Diaspora

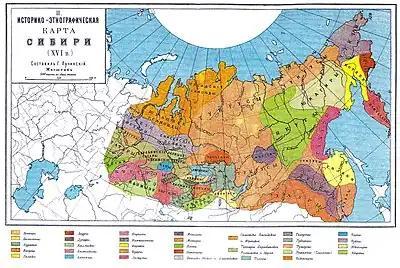
An ethnographic map of 16th-century Siberia, made in the Russian Empire period, between 1890 and 1907

Alexander the Great's conquest of the Achaemenid Empire marked the beginning of the Hellenistic period, characterized by a new wave of Greek colonization in Asia and Africa, with Greek ruling classes established in Egypt, southwest Asia and northwest India. Subsequent waves of colonization and migration during the Middle Ages added to the older settlements or created new ones, thus replenishing the Greek diaspora and making it one of the most long-standing and widespread in the world. The Romans also established numerous colonies and settlements outside of Rome and throughout the Roman empire.